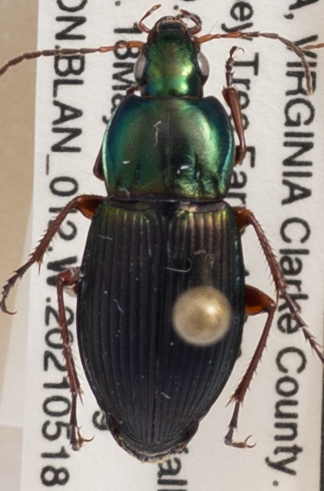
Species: Poecilus lucublandus
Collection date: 2021-05-18
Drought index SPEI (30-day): -0.998
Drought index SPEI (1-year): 0.198
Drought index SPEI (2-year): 0.128